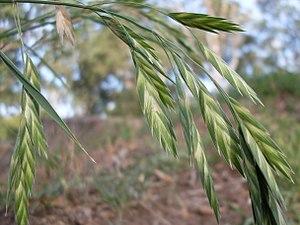
Cette liste de Tracheophyta de Bosnie-Herzégovine, ainsi que d’espèces introduites est un aperçu incomplet d’espèces de mousses, de fougères, de gymnospermes et d’angiospermes citées dans la littérature disponible en langues bosniaque, croate, serbe et serbo-croate. Cet aperçu n’inclue pas des espèces cultivées ni celles occasionnellement introduites.